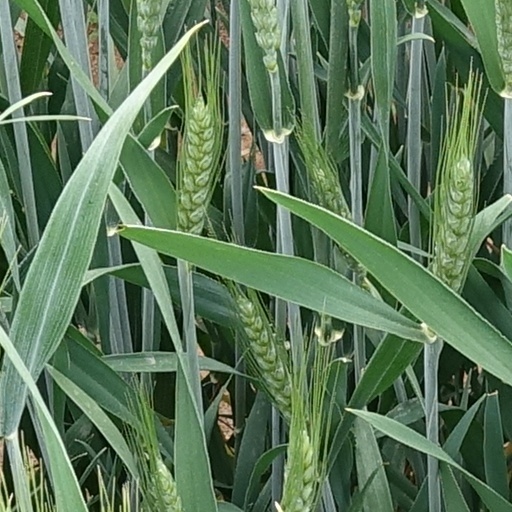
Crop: wheat